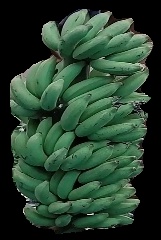
Variety: elakki-bale
Grade: grade1